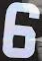
Number: 6